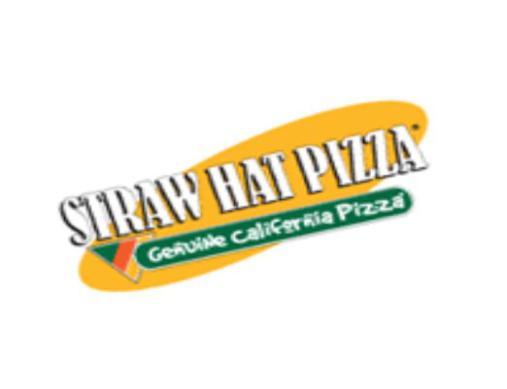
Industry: Food